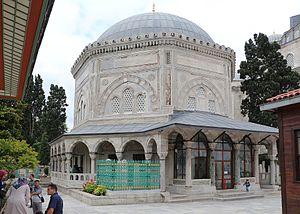
Mausolée de Soliman près de la mosquée de Soliman, Istanbul
La mosquée Süleymaniye est une mosquée impériale ottomane d'Istanbul, conçue par l'architecte Sinan pour le sultan Soliman le Magnifique et construite de 1550 à 1557.